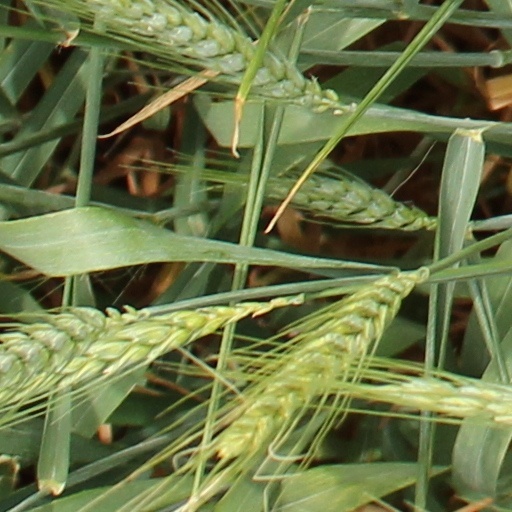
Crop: wheat